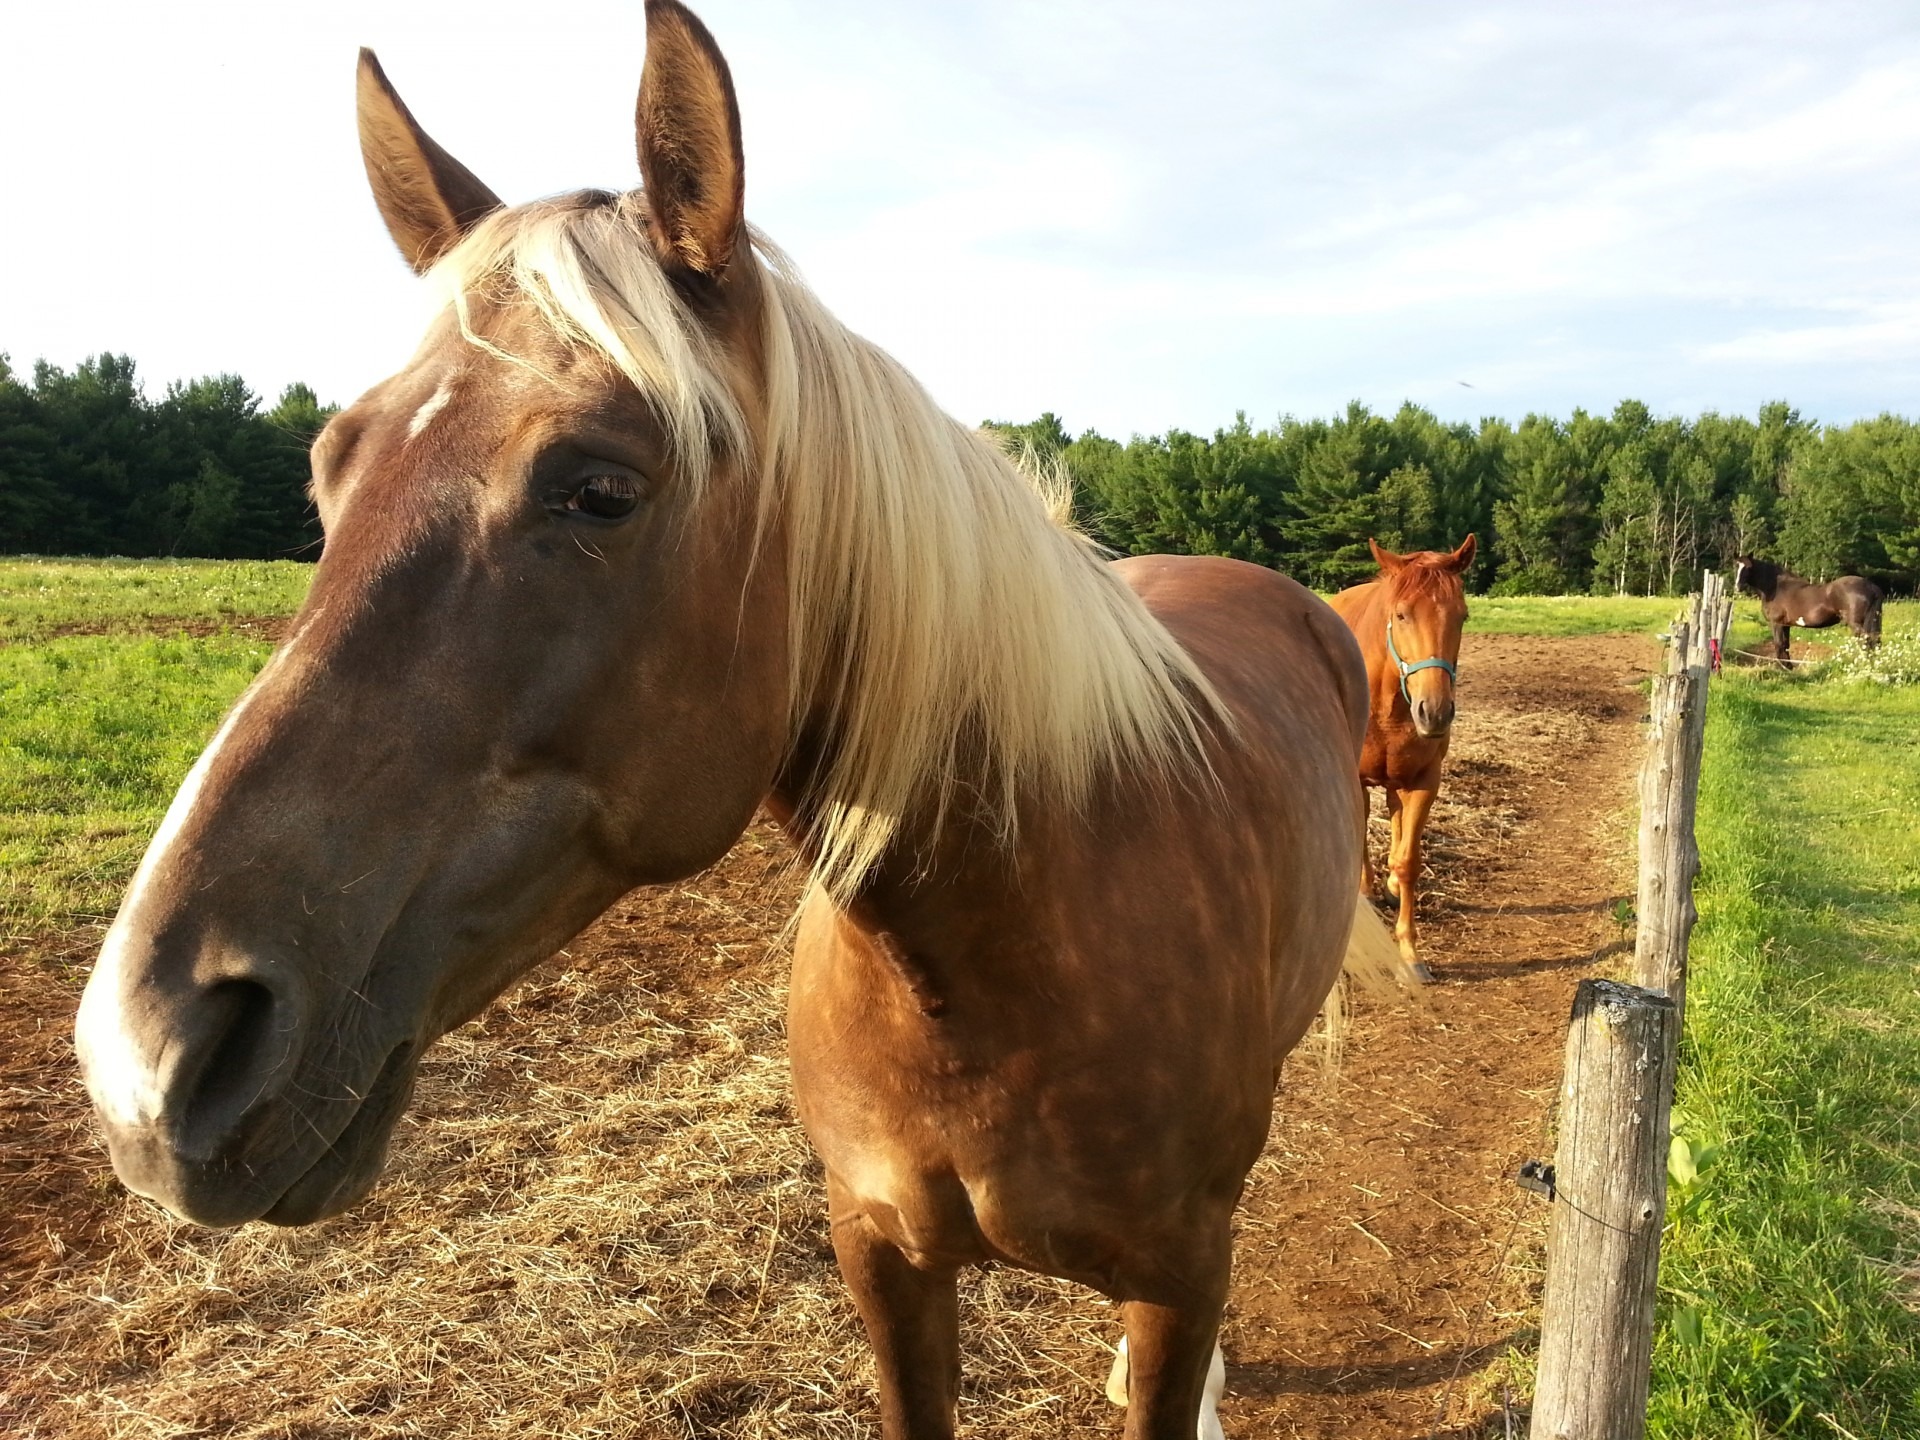
outdoor, animal, pasture, grazing, horseback, horse, mammal, stallion, mane, enclosure, riding, horses, mare, halter, pack animal, horse like mammal, mustang horse